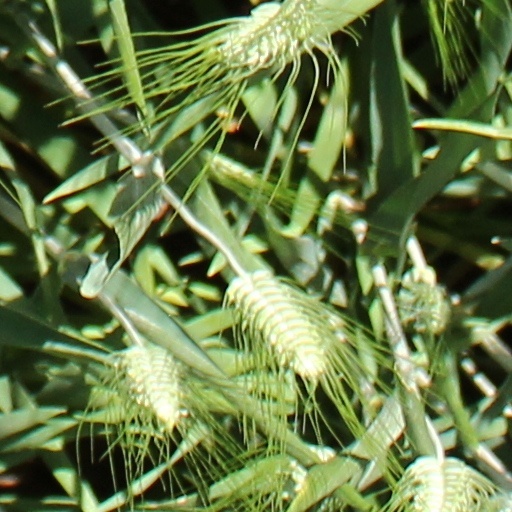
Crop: wheat